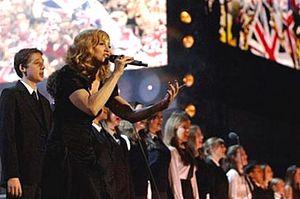
Madonna, née Madonna Louise Ciccone le 16 août 1958 à Bay City dans le Michigan, est une chanteuse, danseuse, actrice, productrice de cinéma, réalisatrice et femme d'affaires américaine.